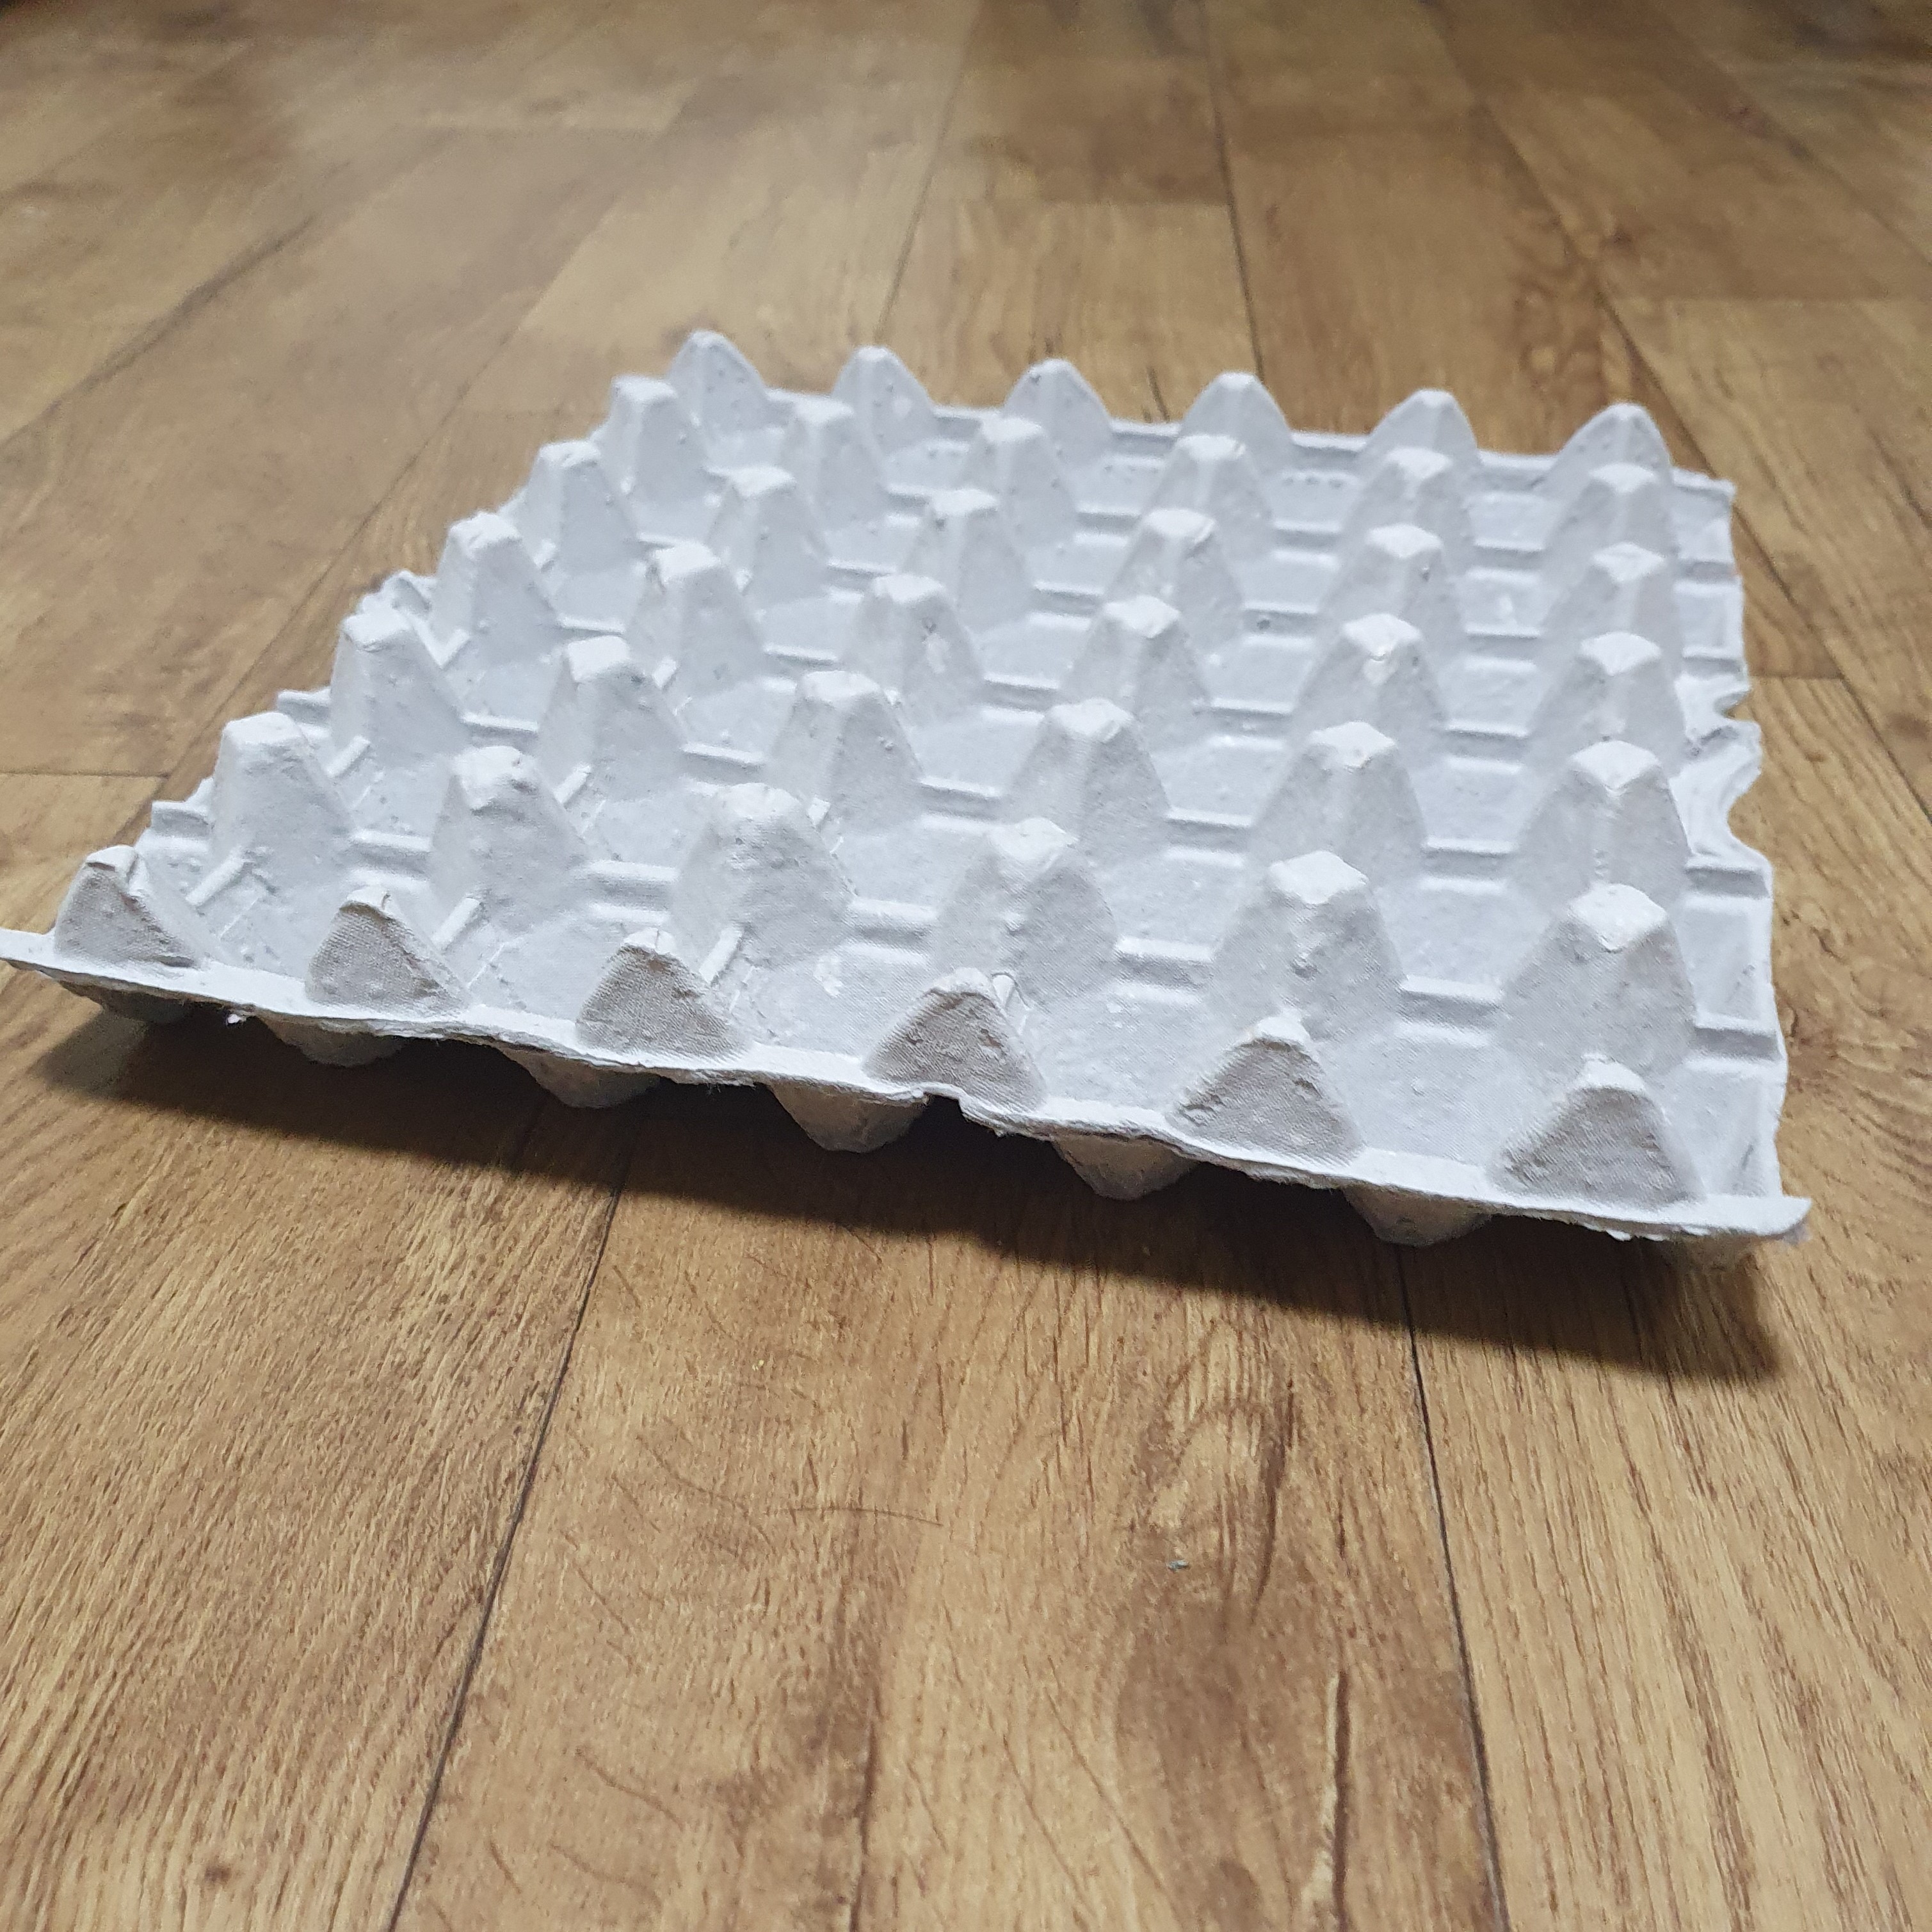
Label: cardboard